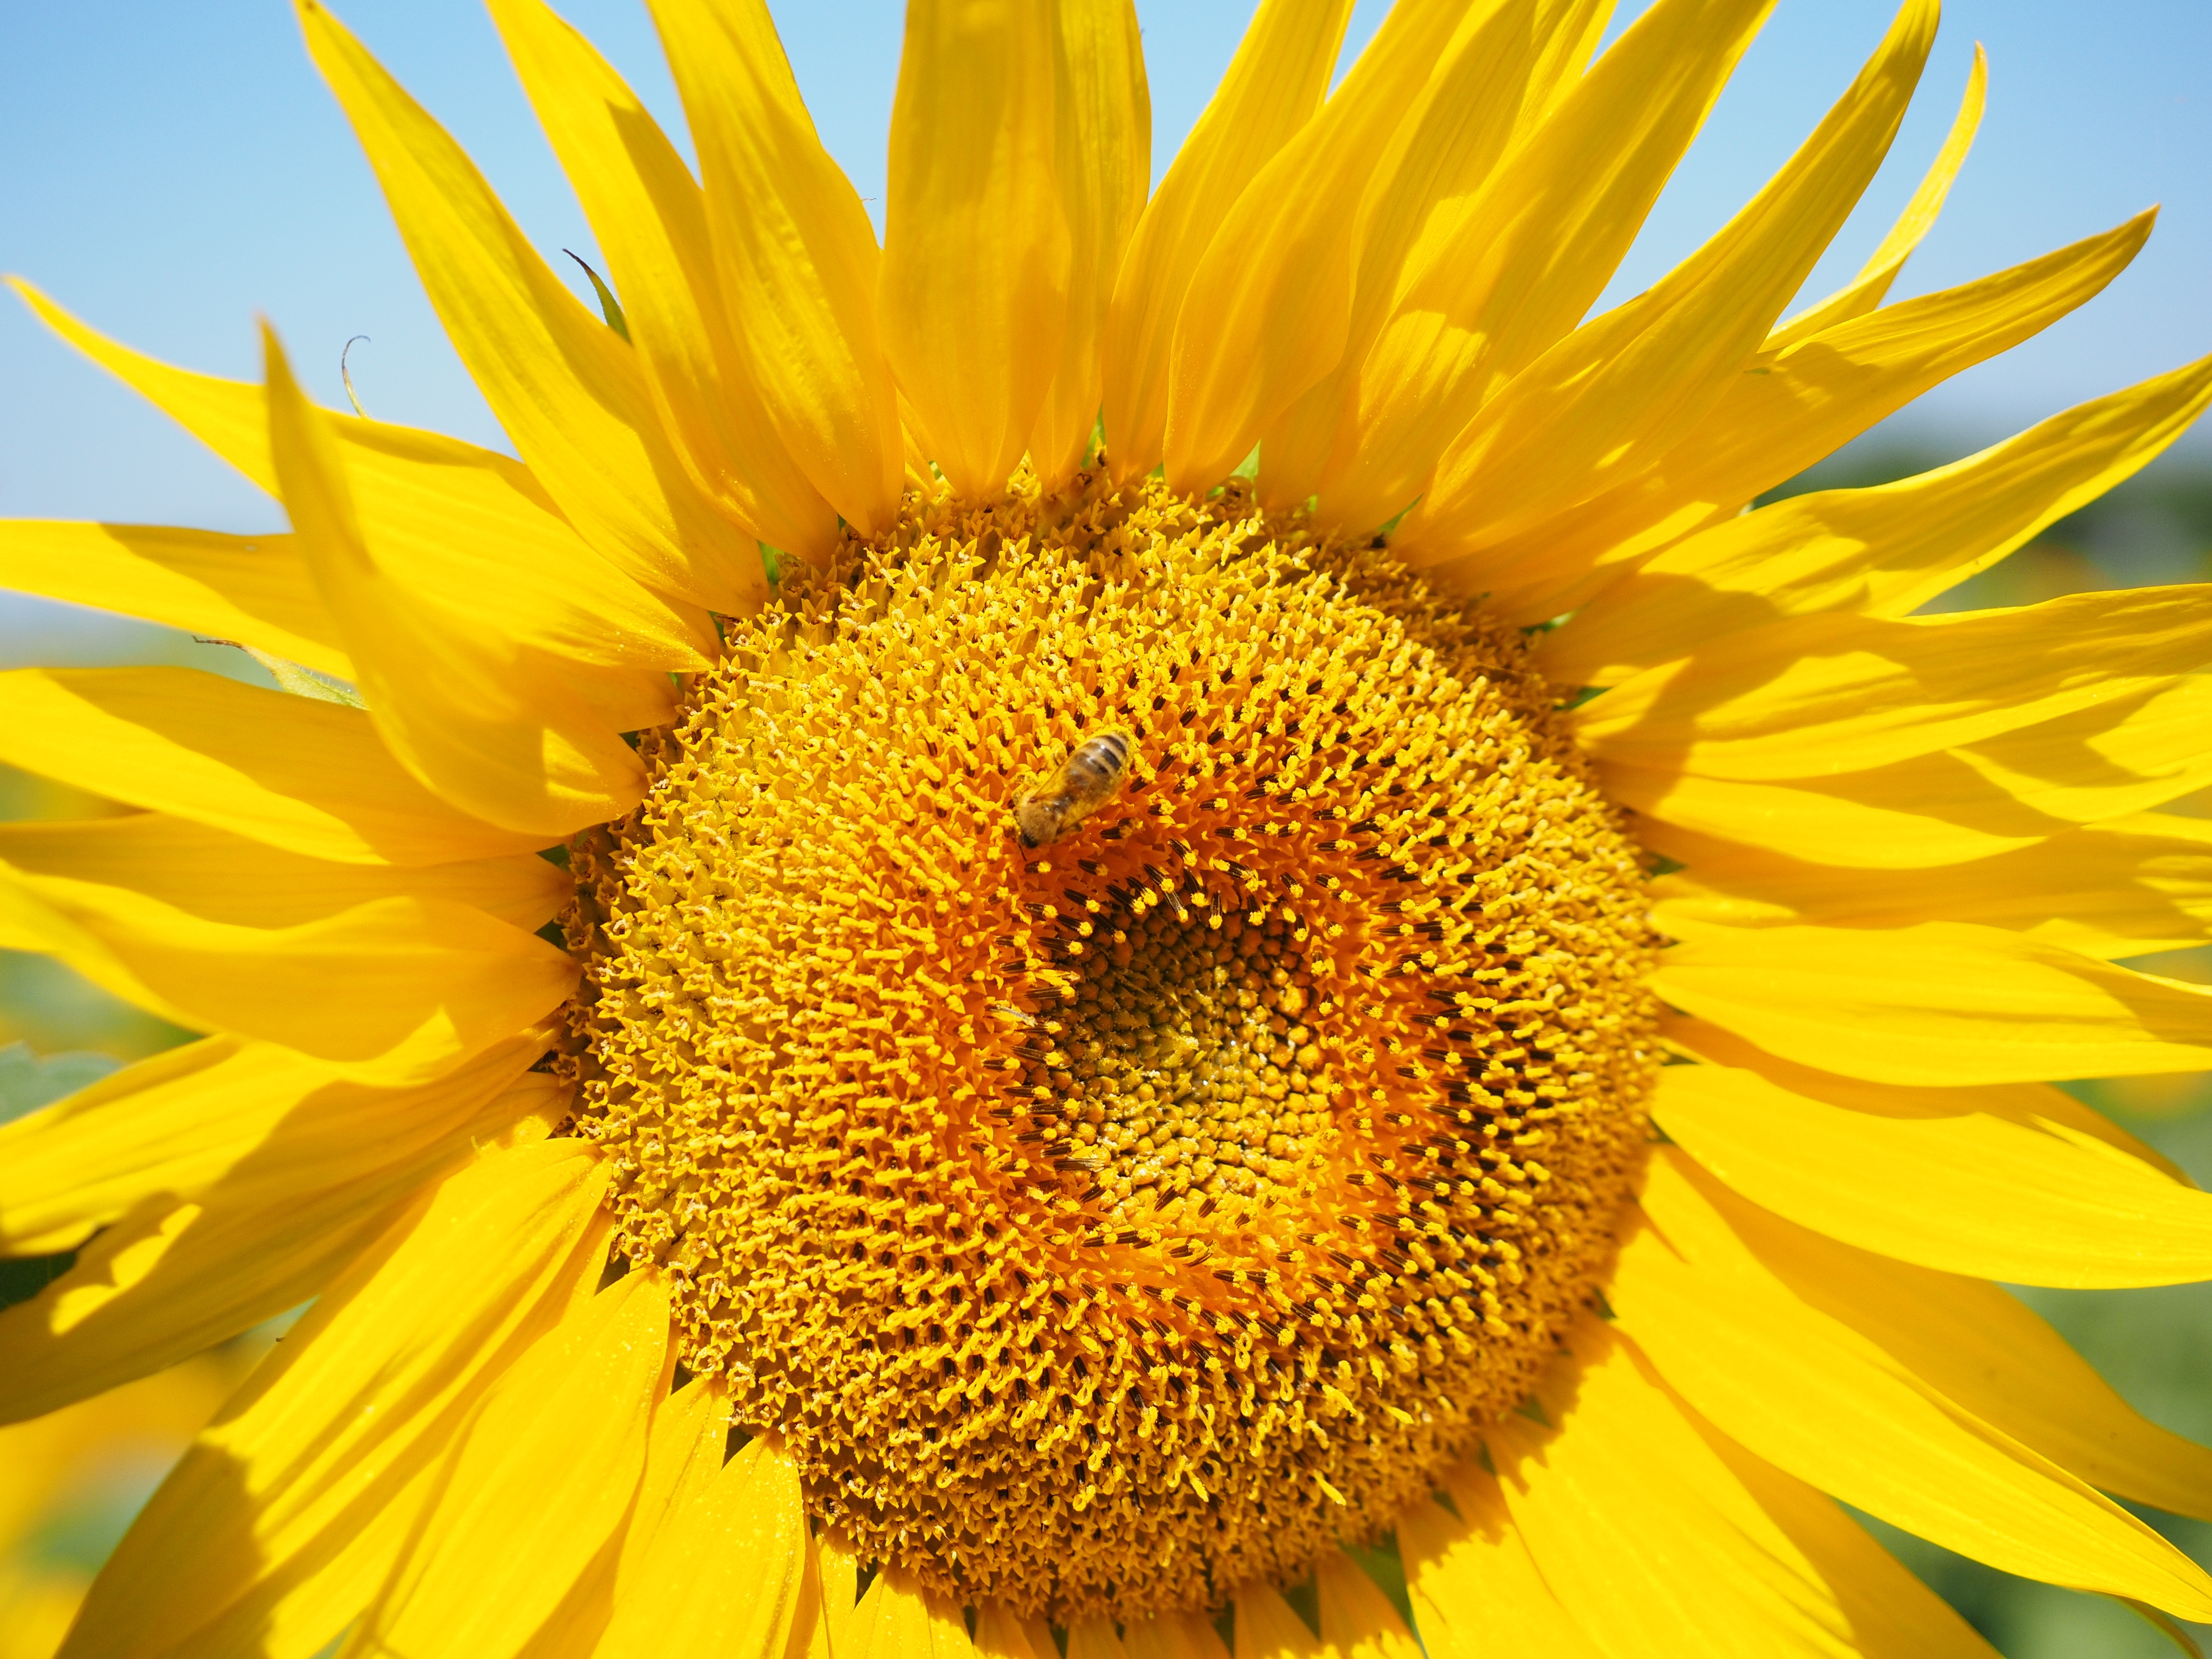
nature, blossom, plant, field, flower, petal, bloom, pollen, macro, colorful, yellow, close, sunflower, sunny, bright, bee, sun flower, beautiful, vegetarian food, collect, nectar, macro photography, inflorescence, flowering plant, daisy family, helianthus annuus, tongue flower, tubular flowers, flower basket, sunflower seed, annual plant, plant stem, land plant